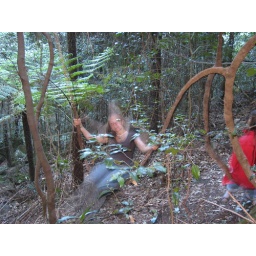
A natural swing in the blue mountains